Annissa Essaibi George

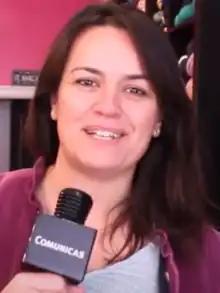
Essaibi George in 2018

Essaibi George was an early supporter of Ayanna Pressley's successful 2018 Democratic primary election challenge to incumbent U.S. Congressman Mike Capuano. During the Democratic primary election of Massachusetts' 2020 United States Senate election, Essaibi George endorsed incumbent Ed Markey's ultimately successful reelection campaign over the candidacy of challenger Joe Kennedy III.